Kazon

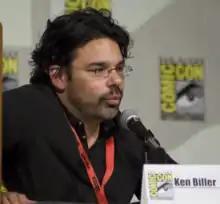
Kenneth Biller "(pictured)" wrote a majority of the background information relating to the Kazon during the development of the show's second season.

In the first season, the Kazon were introduced as one of three new alien species that could be used as recurring antagonists; the other two were the Vidiians and the The Kazon and Vidiians would be featured in later episodes, while the appearance of the Sikarians was restricted to the episode "". Westmore found the Kazon to be the most demanding species to design for "Voyager" first season, though, overall, he found the make-up and prosthetic work for "Voyager" easier than that required for "". He explained this by comparing the relatively small number of Kazon who appeared in episodes outside of the pilot to the numerous aliens featured throughout "Deep Space Nine". The Kazon's design was modified during the filming of the first season. For example, for the second episode in which the Kazon appeared—"State of Flux"—Westmore removed the ear prosthetics, which had been created originally by hair designer Josée Normand to look like pigs' ears. The pig-ear prosthetics proved to be too cumbersome and heavy for the actors and stunt doubles, and its material was changed to a more light-weight sponge.